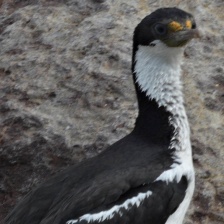
Species: IMPERIAL SHAQ
Scientific name: LEUCOCARBO ATRICEPS